Caesarea in Mauretania

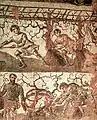
Mosaic of vineyard workers from Caesarea in Mauretania

Juba and Cleopatra did not just rename their new capital, but rebuilt the town as a typical Graeco-Roman city in fine Roman style on a large, lavish and expensive scale, complete with street grids, a theatre, an art collection and a lighthouse similar to the one at Alexandria. The construction and sculptural projects in Caesarea and throughout the kingdom were built in a rich mixture of ancient Egyptian, Greek and Roman architectural styles. The monarchs are buried in their mausoleum, the Royal Mausoleum of Mauretania which can still be seen. The seaport capital and its kingdom flourished during this period with most of the population being of Greek and Phoenician origin with a minority of Berbers. It remained a significant power center with a Greco-Roman civilization as a veneer, until 40 AD, when its last monarch Ptolemy of Mauretania was murdered on a visit to Rome. The murder of Ptolemy set in motion a series of reactions resulting in a devastating war with Rome.